Teledyne FLIR Black Hornet Nano

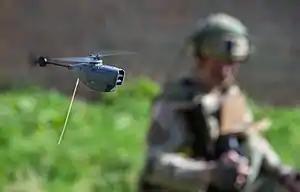
In flight, showing its antenna

The aircraft was being used by soldiers from the UK's Brigade Reconnaissance Force at Camp Bastion in Afghanistan. Operation Herrick personnel in Afghanistan deployed the Black Hornet from the front line to fly into enemy territory to take video and still images before returning to the operator. It was withdrawn from service in 2016/2017.